Baden Army

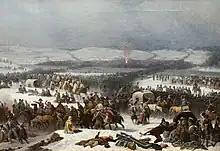
Napoleon's crossing of the Berezina was covered by Baden, Hessian, Polish and Bergian soldiers of the IX Corps.

Besides the circle troops, both Baden-Baden and Baden-Durlach had their own troops, so-called household troops, which included the Life Guards ("Leibgarde"). In Baden-Durlach, a grenadier battalion of four companies and a dragoon squadron was set up in 1752, Baden-Baden was followed in 1763 with an equally strong grenadier battalion, a cuirassier company and a squadron of hussars. After the death of the last Baden-Baden margrave, Augustus George Simpert, Frederick of Baden-Durlach finally reunited the two states into the Margraviate of Baden. United Baden now had a population of around 257,000, and although Charles Frederick had taken on the debts of the old Baden-Baden margraviate which he had to pay off, he was also able to enlarge the army. In 1780, he united the Baden-Baden and Baden-Durlach Grenadier Battalions to form the Life Guard Infantry Regiment consisting of a battalion of musketeers and a battalion of grenadiers. The hussar squadron remained as an independent unit, the Baden-Baden Cuirassiers and Baden-Durlachian Dragoons formed the Garde du Corps and on top of that two fusilier battalions were set up. Together with a garrison company and four three-pounder guns, the Baden Army comprised 1,125 men and the military budget in 1782/83 was a little more than 105,000 Baden gulden.